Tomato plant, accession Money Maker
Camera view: tilt-top (135 deg); turntable rotation: 210 degrees
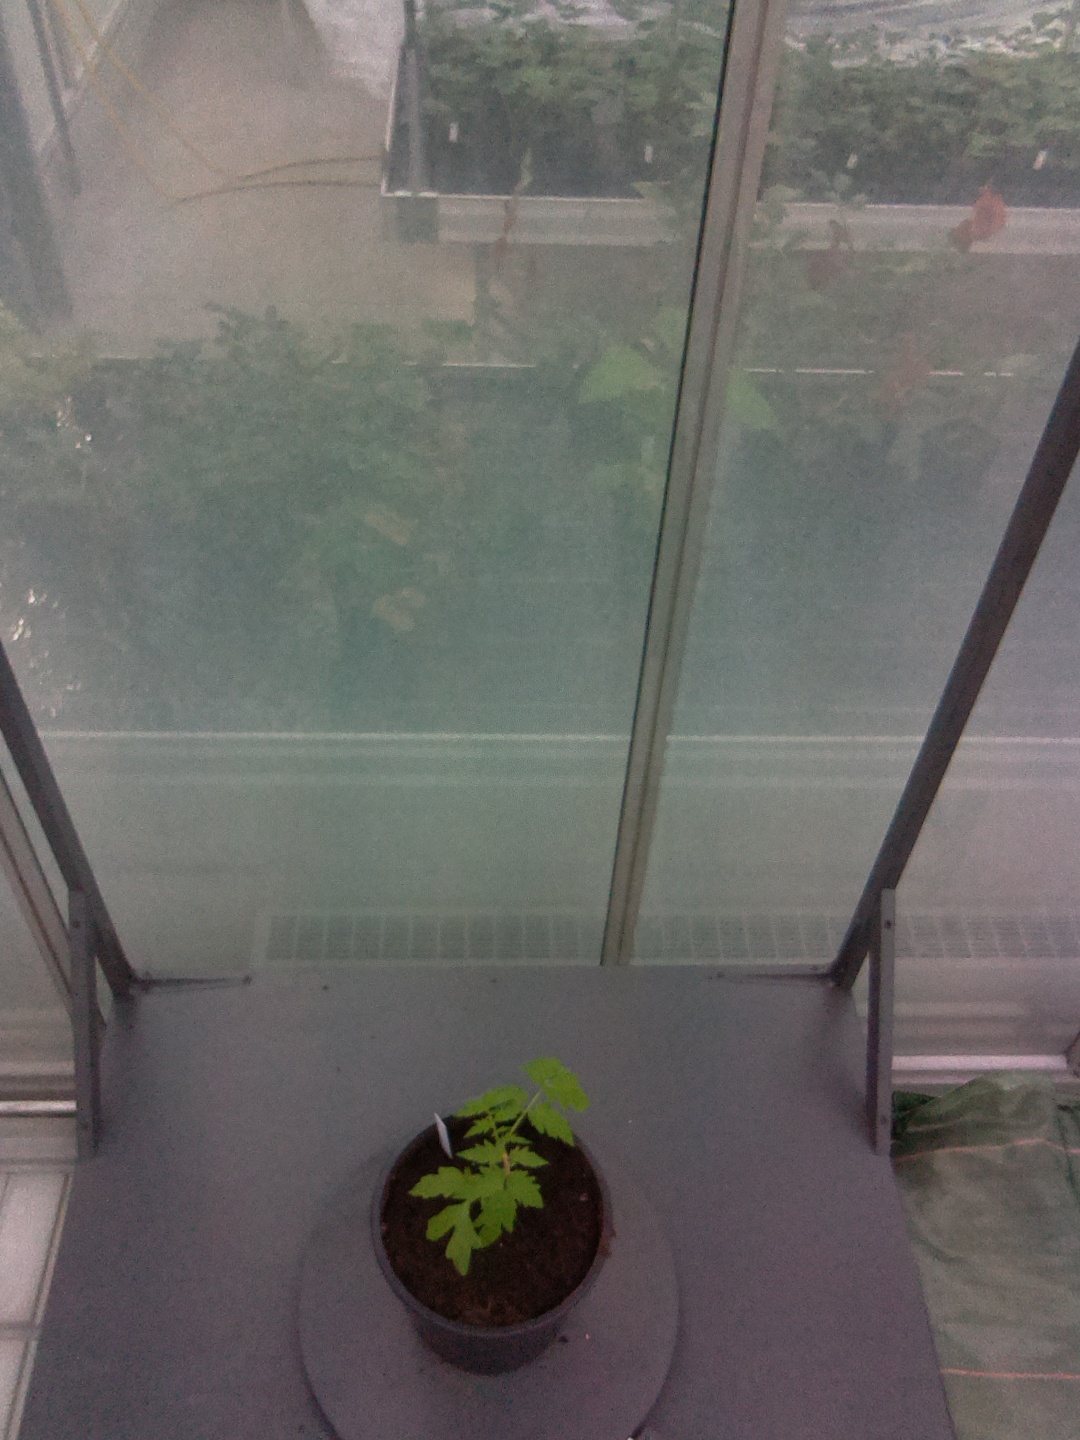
BBCH growth stage 13: 6 of true leaves visible